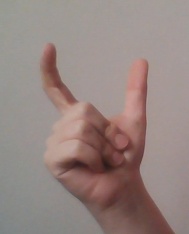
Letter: nun